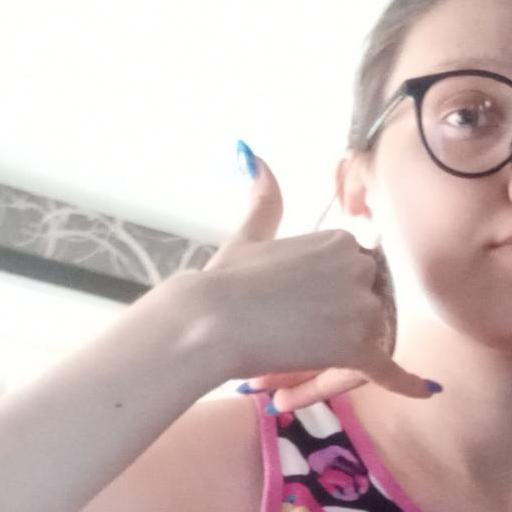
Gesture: call